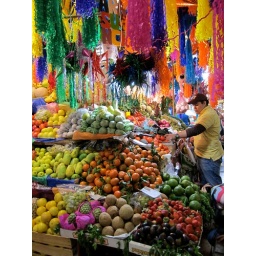
Colourful fruits and pinatas at Coyocan market in Mexico City